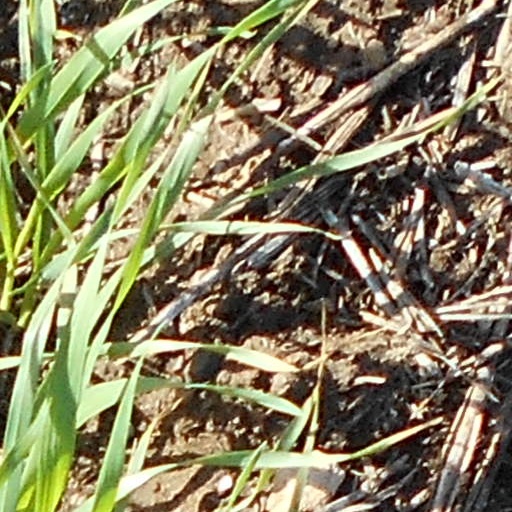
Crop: wheat